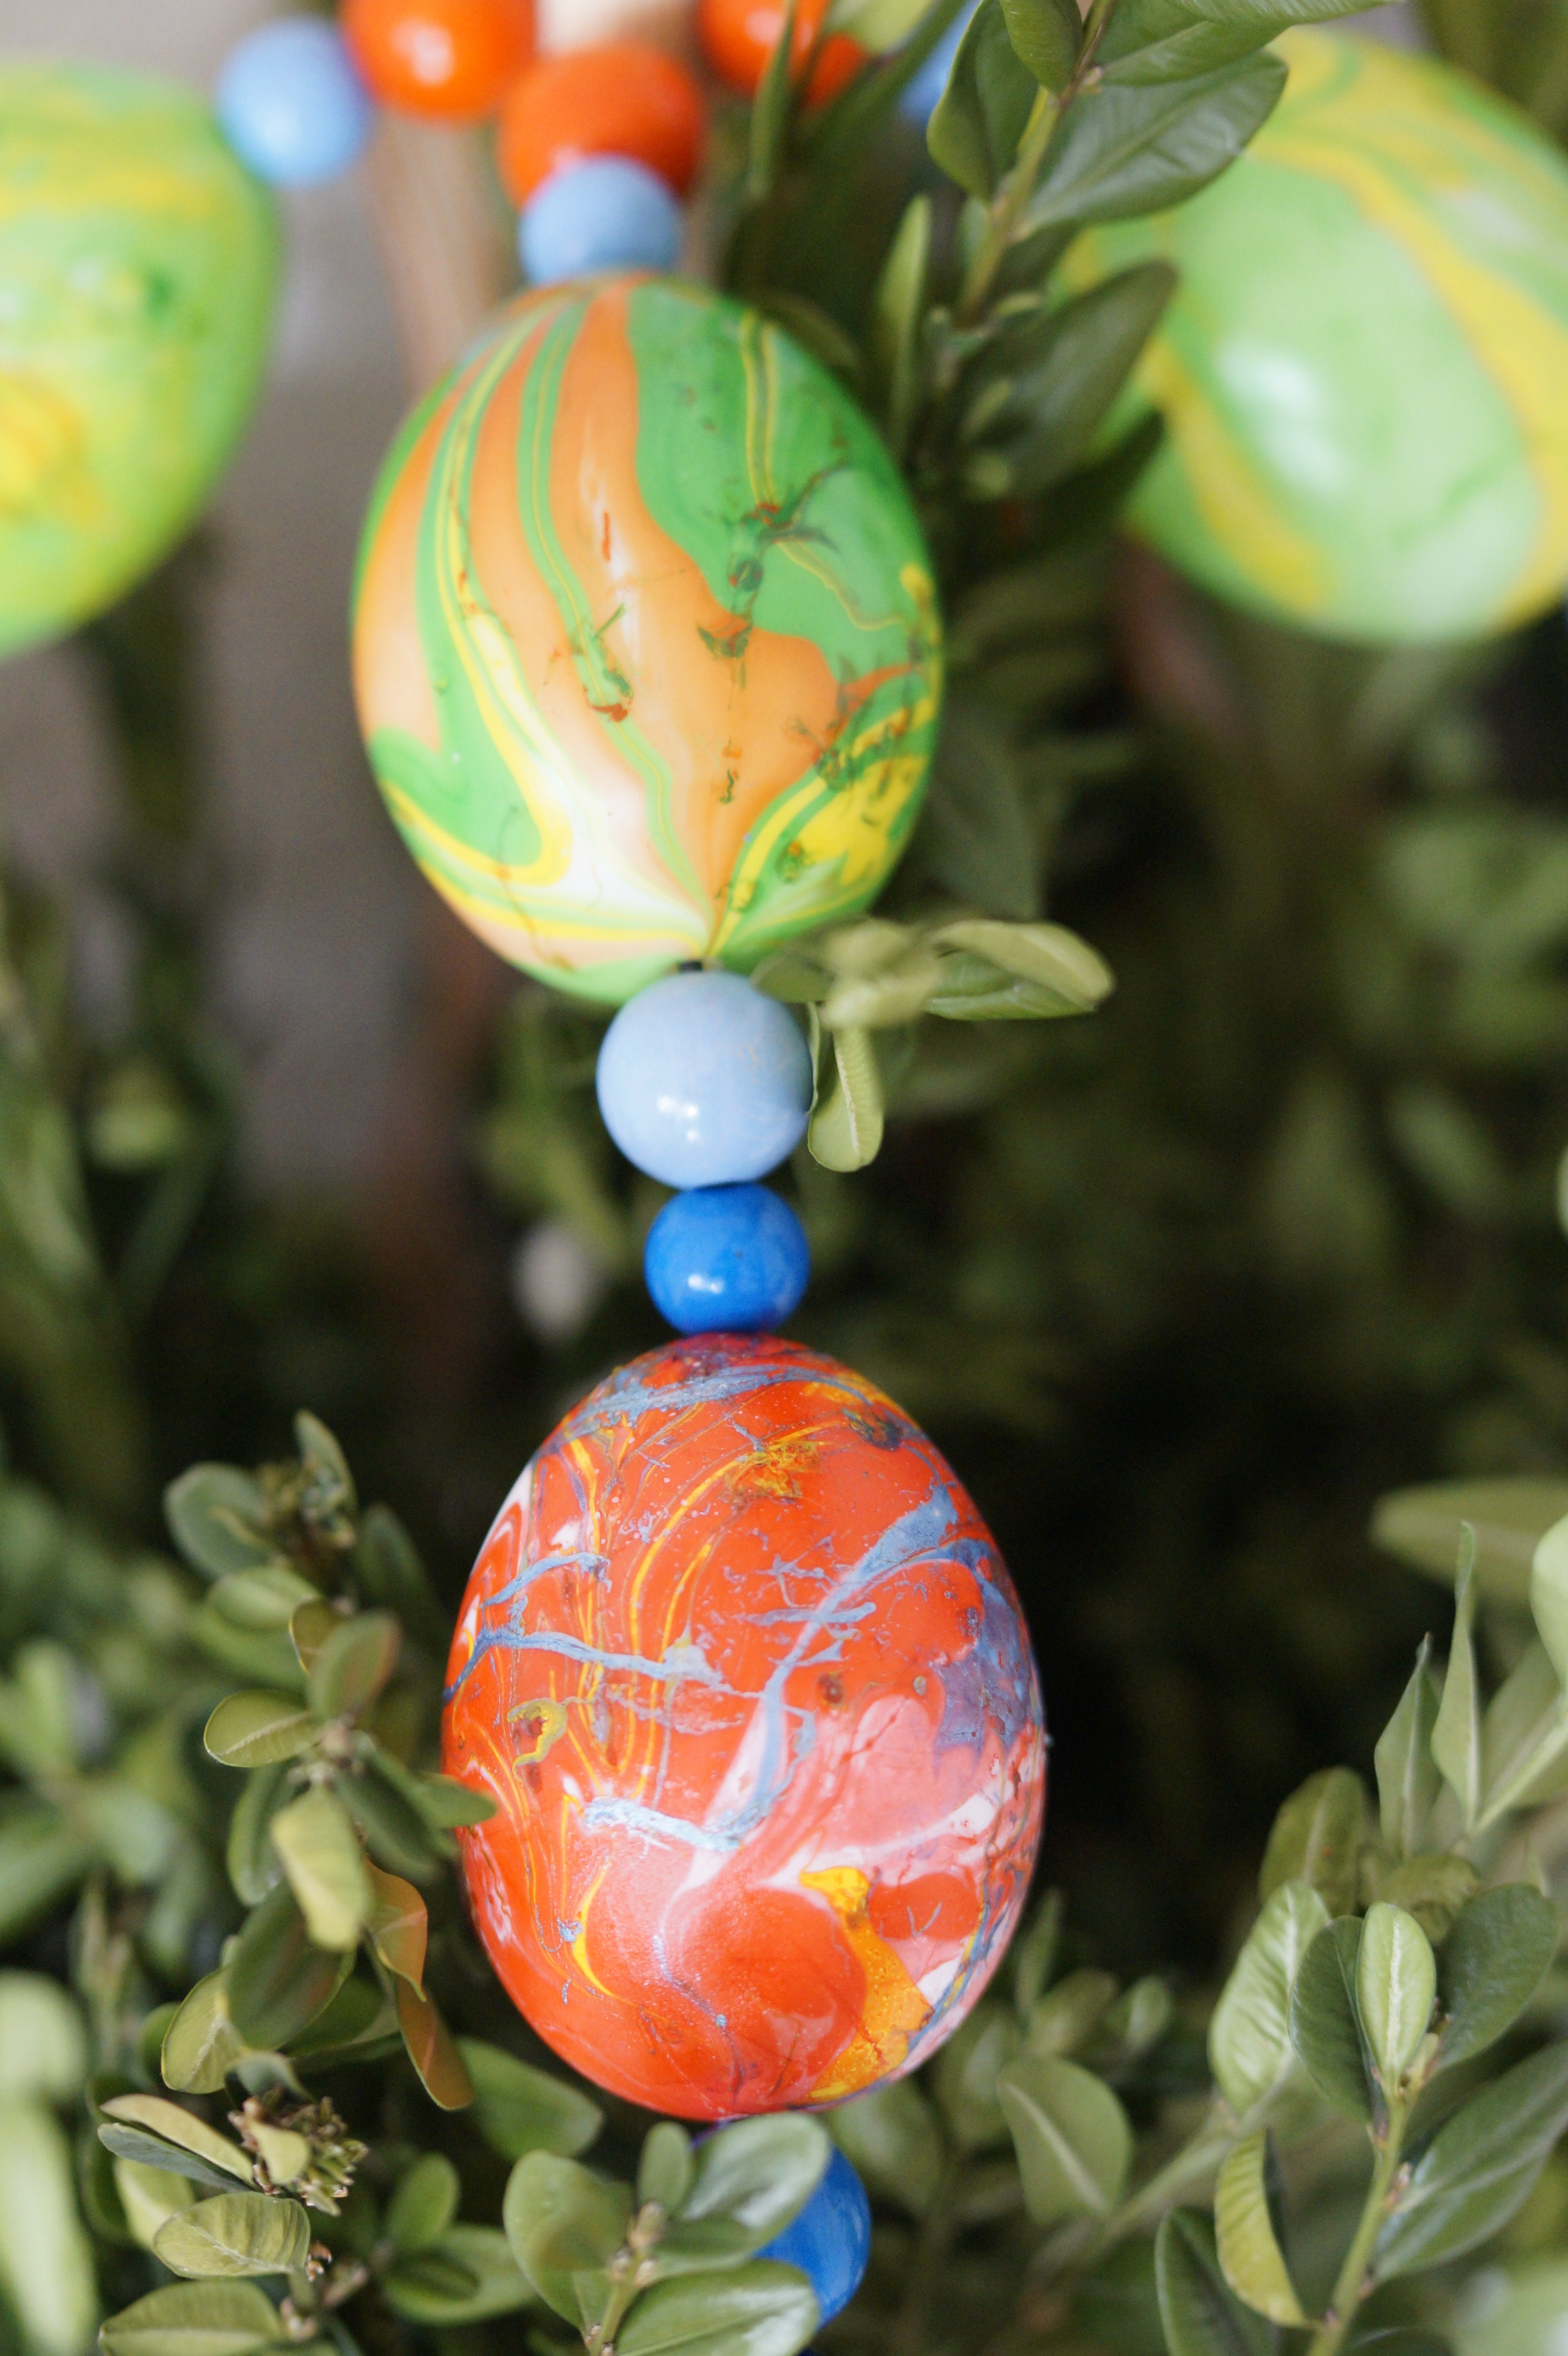
branch, flower, food, spring, green, symbol, holiday, religion, church, cross, christian, toy, egg, thread, religious, catholic, christ, faith, christianity, easter, custom, palm trees, bouquets, beads, ritual, ord, dedicated to, customs, easter egg, catholics, upper swabia, palm sunday, hand palm